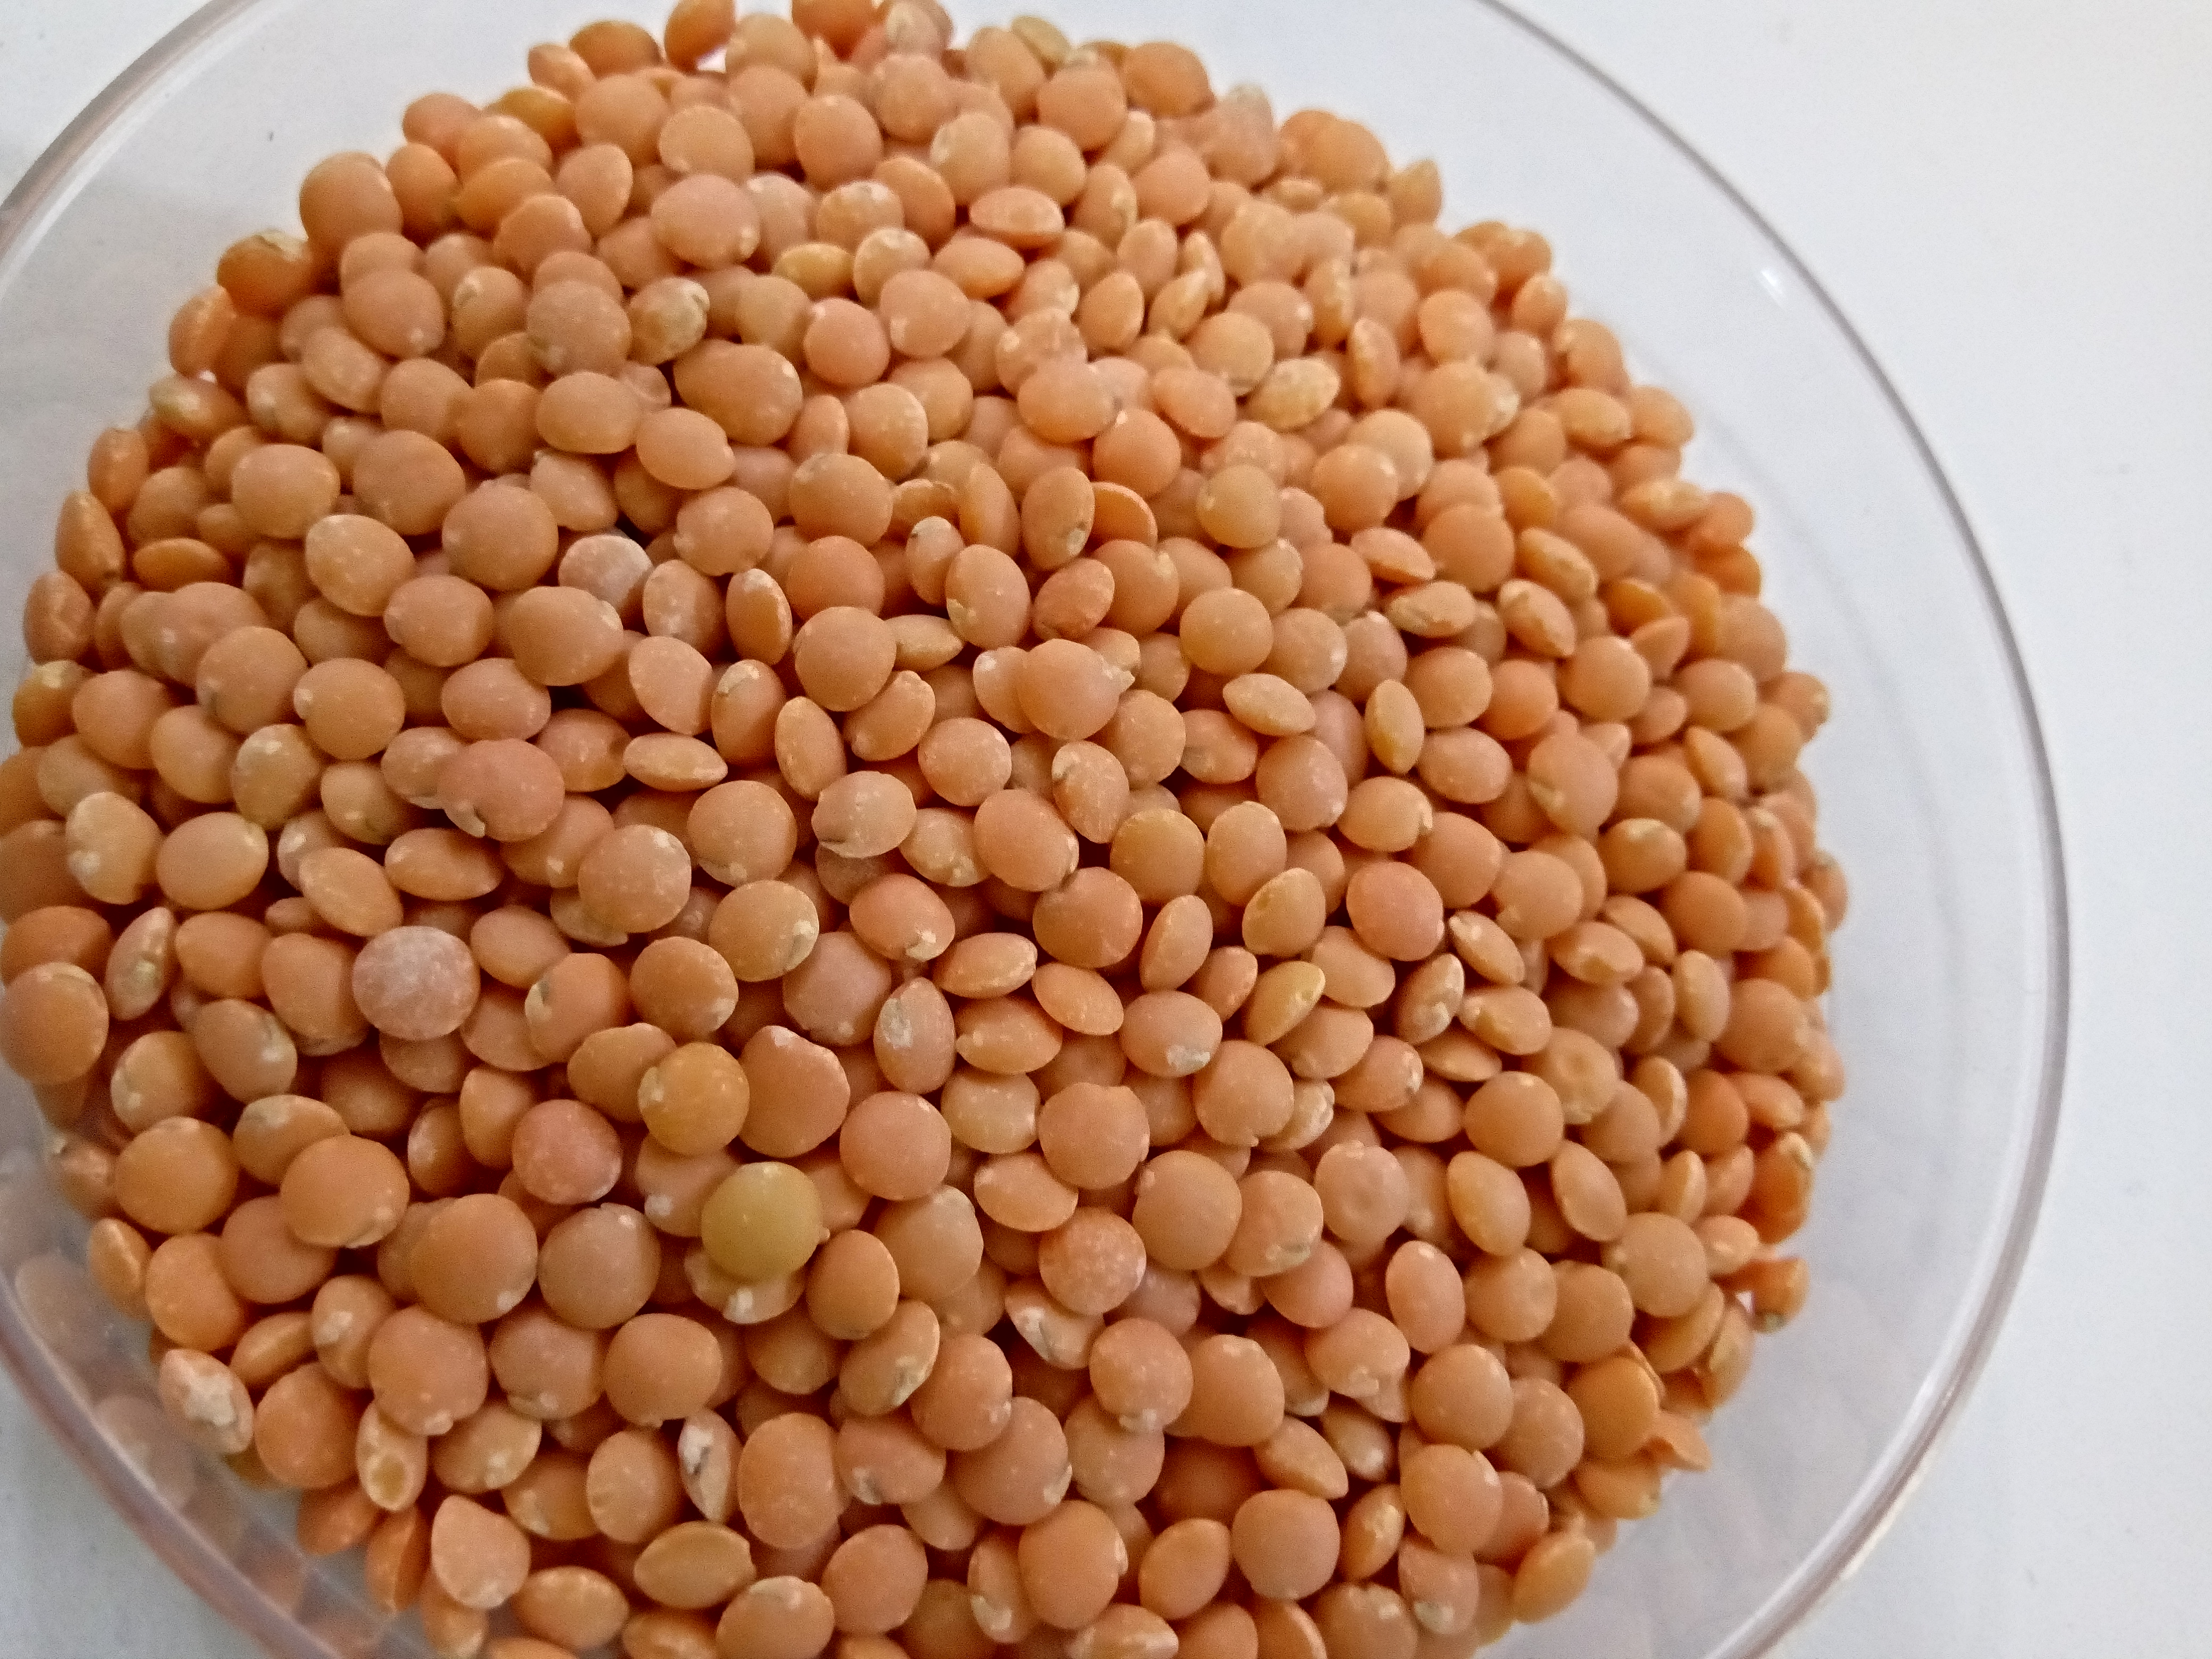
Rice seed variety: Unknown